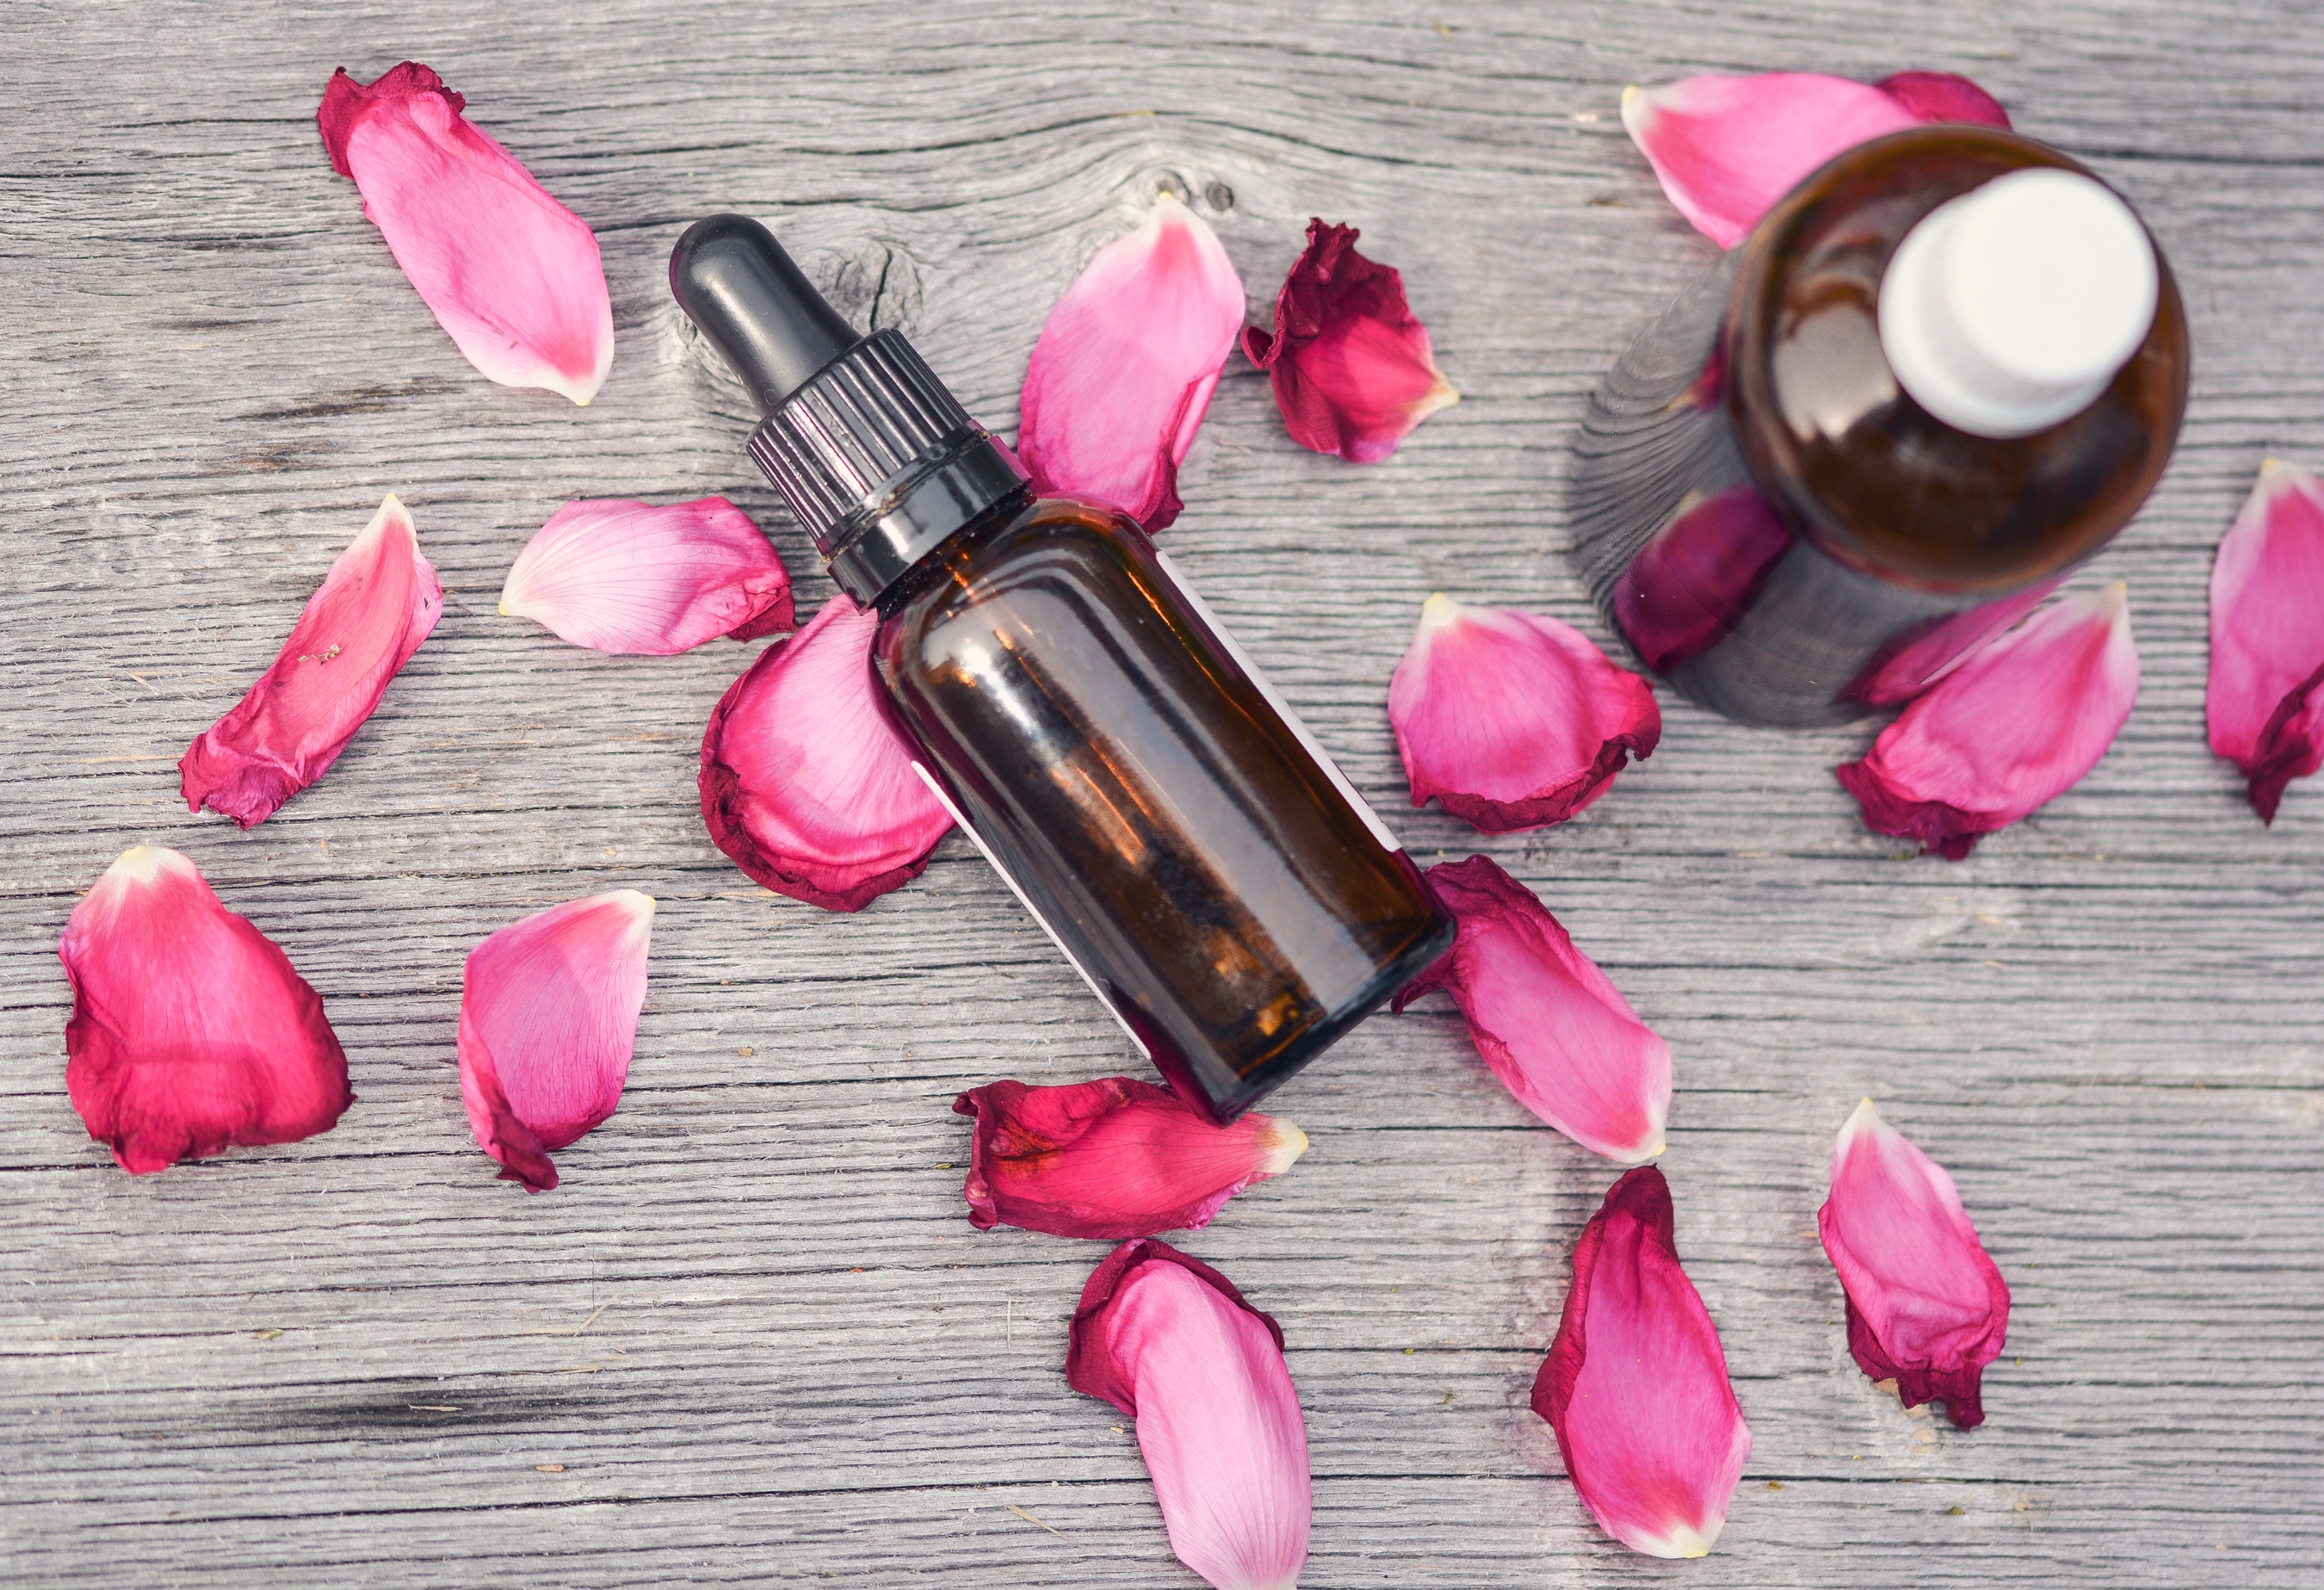
essential oils, alternative, aroma, aromatic, body, bottle, care, flower, fragrance, health, herbal, liquid, massage, natural, oil, perfume, relax, relaxation, scent, spa, treatment, wellness, zen, essential, rose, petals, colorful, pink, petal, magenta, lipstick, health beauty, cosmetics